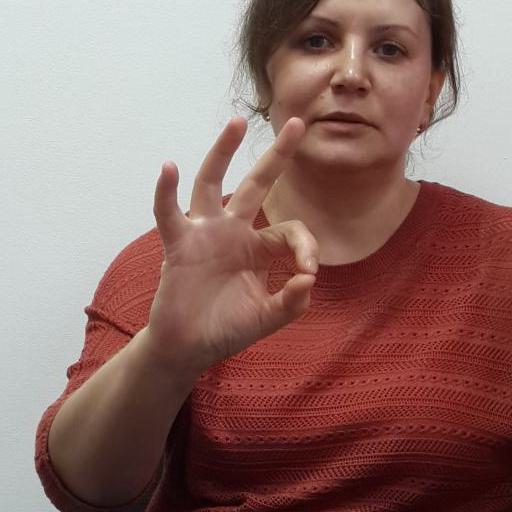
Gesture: ok